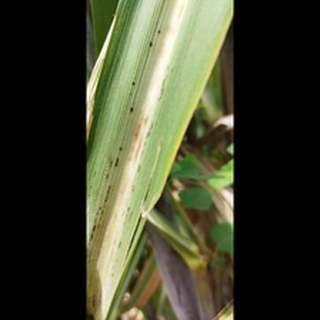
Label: sugarcane_rust